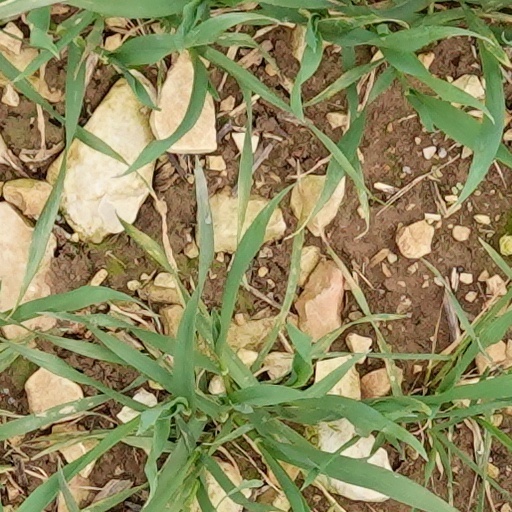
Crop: wheat